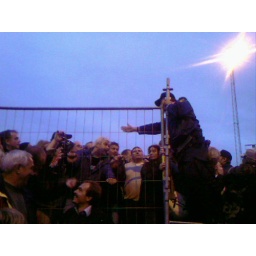
Police officer trying to get control over the crowd. People were standing far to packed threatening to make the fence brake.